2015 Quaker State 400

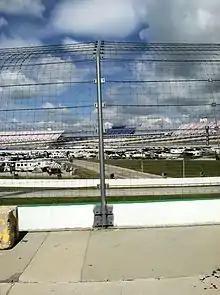
Kentucky Speedway, the track where the race was held.

Kentucky Speedway is a tri-oval speedway in Sparta, Kentucky, which has hosted ARCA, NASCAR and Indy Racing League racing annually since it opened in 2000. The track is currently owned and operated by Speedway Motorsports, Inc. and Jerry Carroll, who, along with four other investors, owned Kentucky Speedway until 2008. The speedway has a grandstand capacity of 117,000.